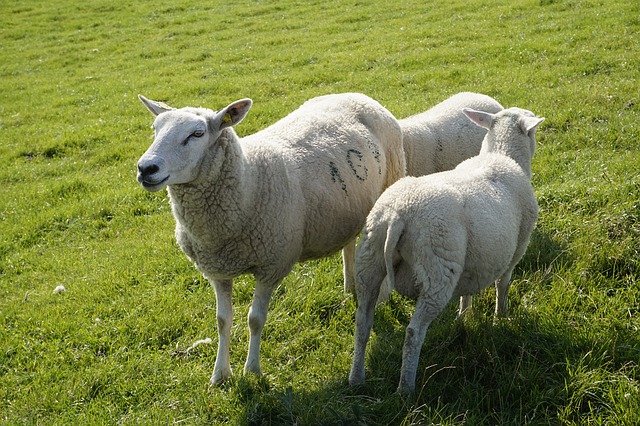
Label: pecora